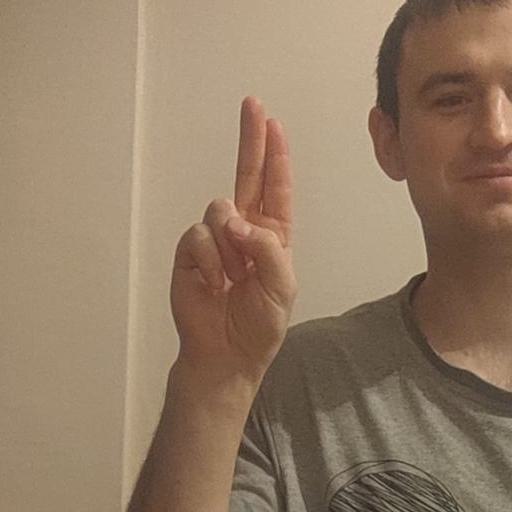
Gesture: two_up